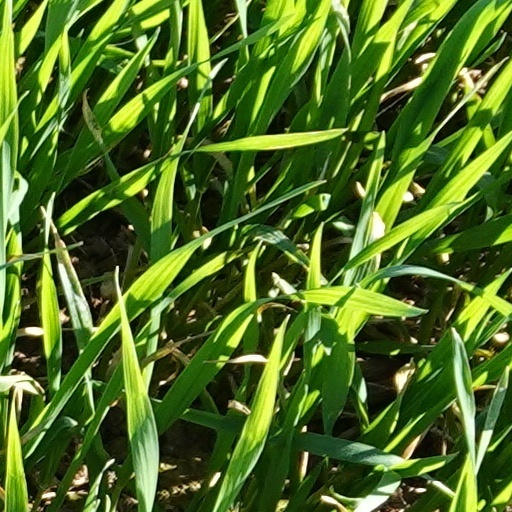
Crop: wheat